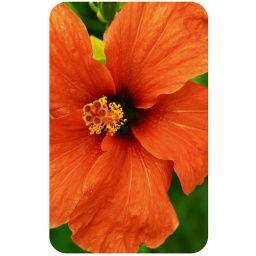
Alicante in March 2008. This was a flower on the walkway between the beach and the harbour.